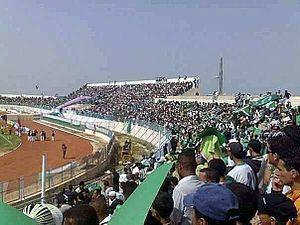
Stade gabésien en derby
Le derby gabésien, match de football opposant le Stade gabésien et l'Avenir sportif de Gabès, est considéré comme le deuxième derby le plus important de Tunisie.
La saison 2017-2018 du Stade gabésien est la 17ᵉ saison du club dans l'élite et la 7ᵉ consécutive. Le club participe également pour la 61ᵉ fois à la coupe de Tunisie.
La saison 2016-2017 du Stade gabésien est la 15ᵉ saison du club dans l'élite et la 5ᵉ consécutive. Le club participe également pour la 60ᵉ fois à la coupe de Tunisie.